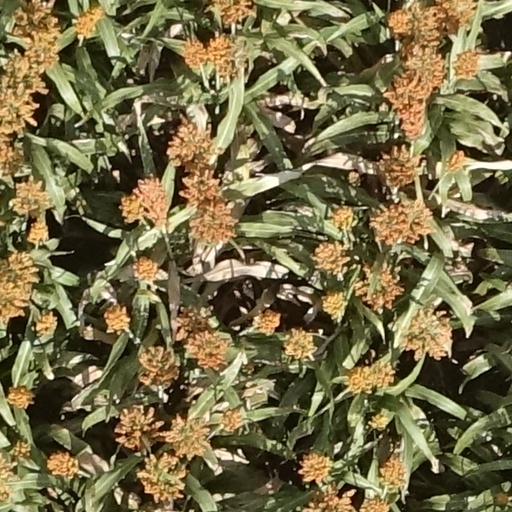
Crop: sorghum